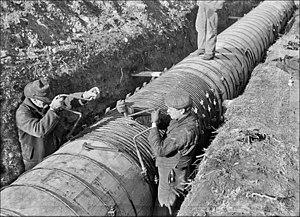
La plomberie est un métier très ancien, dont l'origine remonte à la construction des pyramides en Égypte antique ; attesté par des tuyaux en cuivre vieux de 4 500 ans, c'est un métier qui n'a cessé de s'améliorer et de se développer au cours des siècles et des générations de plombiers qui l'on servi.